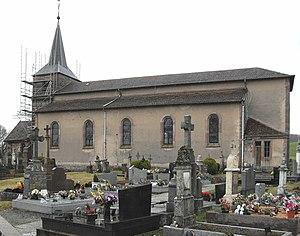
L'église Saint-Jacques à Chapelle-devant-Bruyères
Cet article recense les monuments historiques du département des Vosges, en France.
La Chapelle-devant-Bruyères est une commune française située dans le département des Vosges, en région Grand Est.